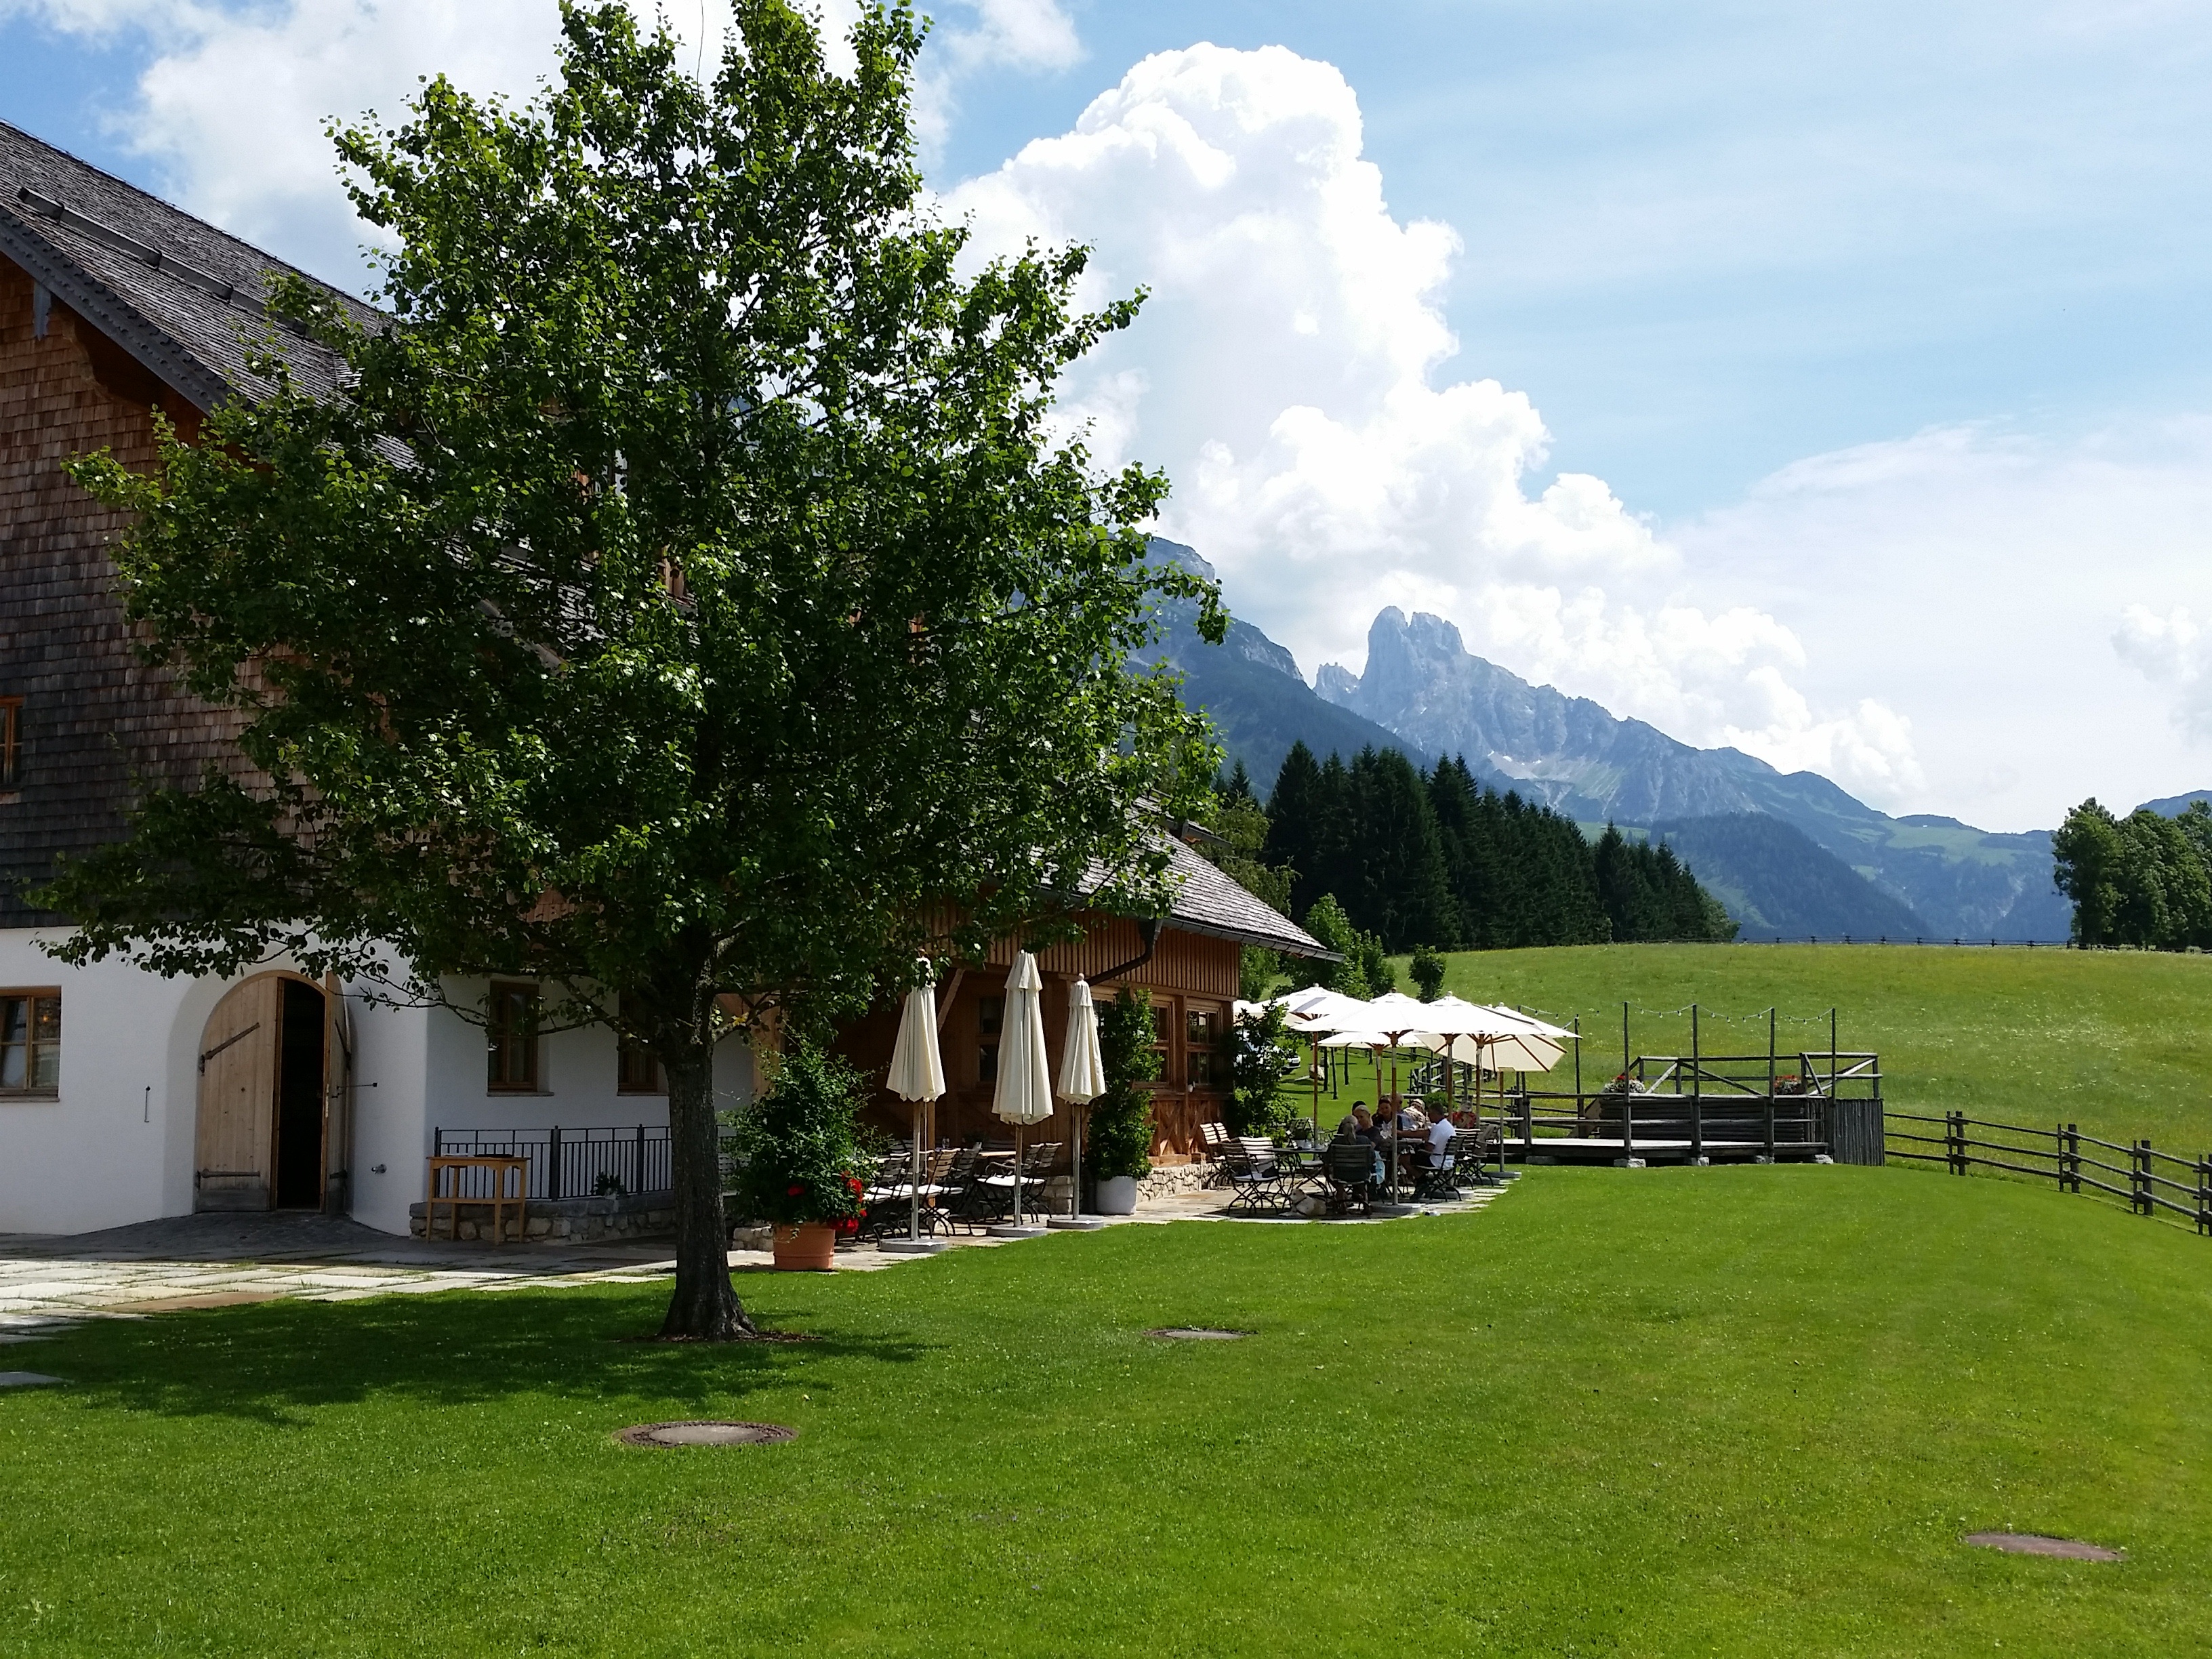
landscape, tree, nature, grass, farm, lawn, meadow, house, home, mountain range, summer, vacation, village, cottage, alpine, property, tourism, austria, estate, salzburg, rural area, residential area